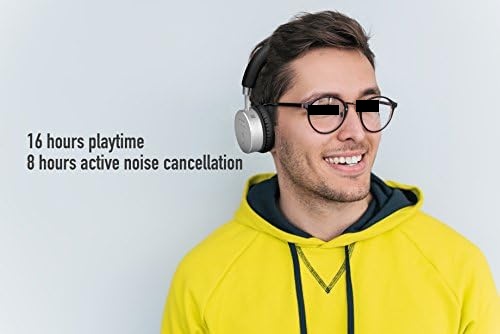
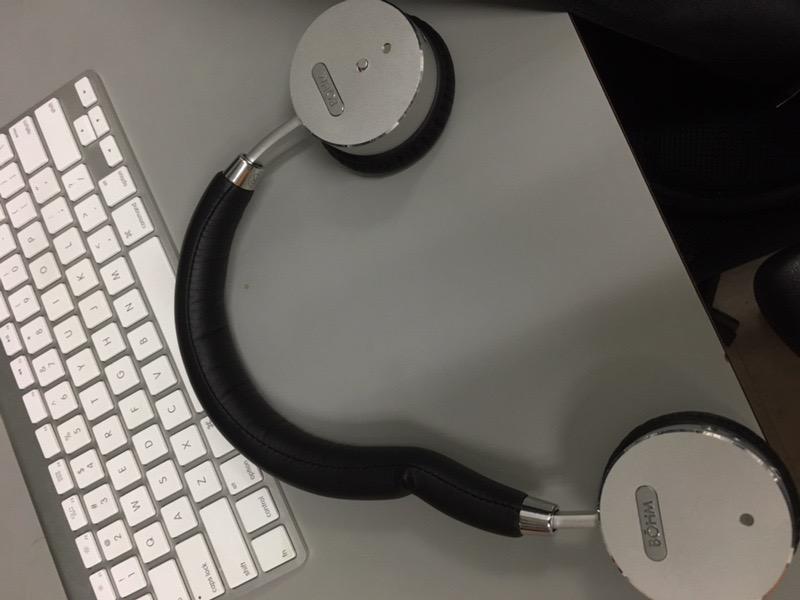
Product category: headphones
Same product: yes